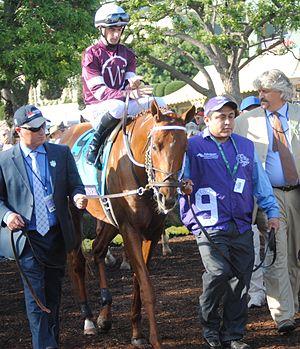
Gun Runner, né le 8 mars 2013, est un cheval de course pur-sang anglais américain, élu cheval de l'année en 2017.